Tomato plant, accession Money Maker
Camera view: vertical (180 deg); turntable rotation: 90 degrees
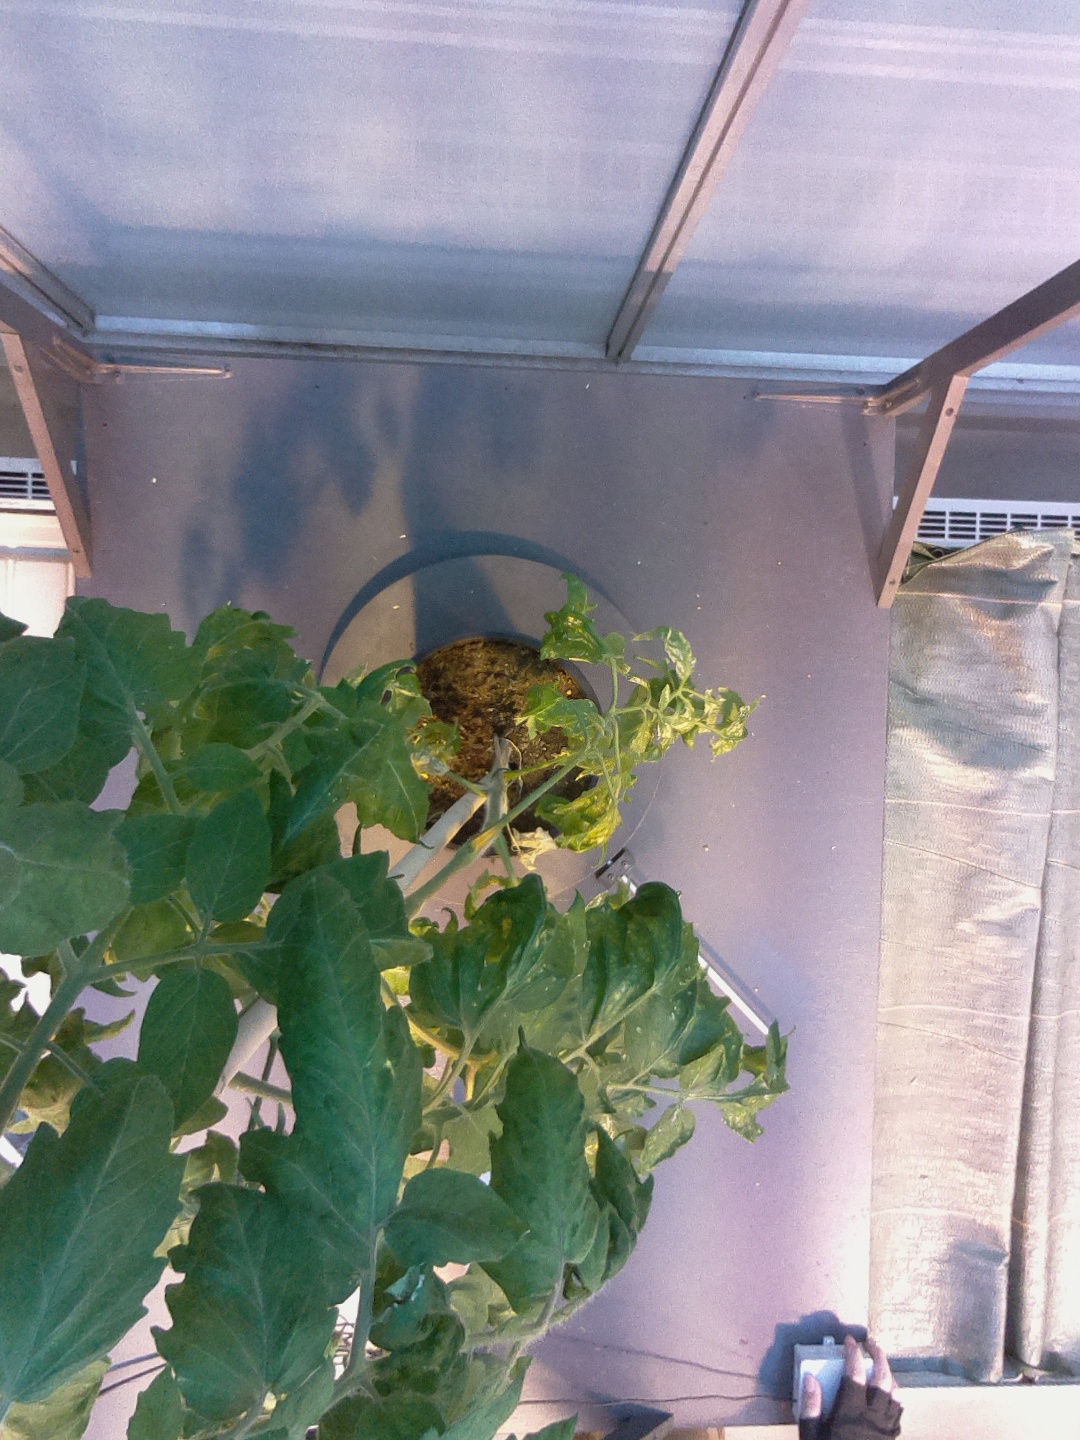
BBCH growth stage 70: Fruits at the main stem or branches visibles